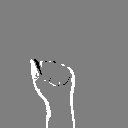
ASL letter: a